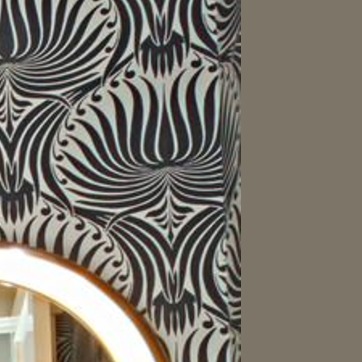
Material: wallpaper